Helsinki Rockettes

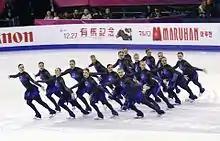

Helsinki Rockettes are a senior-level synchronized skating team from Helsinki, Finland, representing the figure skating club Helsingin Taitoluisteluklubi. They are one of the most successful teams in the world with four World Championships (2008, 2010, 2011 and 2025) and they are ten-time Finnish champions (across 1991–2012).